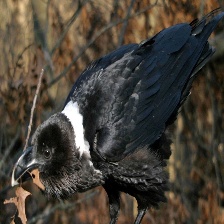
Species: WHITE NECKED RAVEN
Scientific name: CORVUS ALBICOLLIS